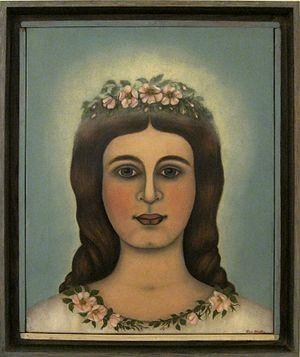
Hélène Smith est le nom d'emprunt sous lequel la médium suisse Catherine Élise Müller a été rendue célèbre, sous la plume du psychologue Théodore Flournoy.